CSX Susquehanna River Bridge

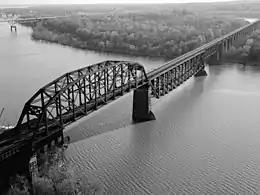
Susquehanna River Bridge circa 1978

The CSX Susquehanna River Bridge is a railroad bridge that carries CSX's Philadelphia Subdivision across the Susquehanna River between Havre de Grace and Perryville, Maryland, via Garrett Island. It was built in 1907–1910 by the Baltimore and Ohio Railroad (B&O) on the same alignment as an 1886 B&O bridge. Like its predecessor, it was the longest continuous bridge on the B&O system.